Břeclav District

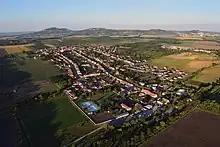
Březí and surrounding landscape

Břeclav District borders Austria in the south and Slovakia in the southeast. The territory of the district is predominantly lowland and belongs to the warmest areas in the country. The territory extends into five geomorphological mesoregions: Lower Morava Valley (most of the territory), Mikulov Highlands (southwest), Dyje–Svratka Valley (west), Ždánice Forest (north) and Kyjov Hills (small part in the northeast). The highest point of the district is the mountain Děvín in Pavlov with an elevation of . The lowest point of the district and entire South Moravian Region is the confluence of the Morava and Thaya rivers in Lanžhot at .